Malden Island

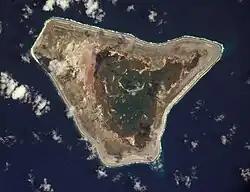
NASA orbital photo of Malden Island (north at top)

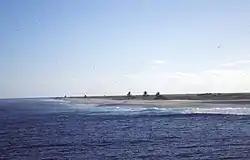
Boat landing on Malden Island with ruins of old settlement

Malden Island, sometimes called Independence Island in the 19th century, is a low, arid, uninhabited atoll in the central Pacific Ocean, about in area. It is one of the Line Islands belonging to the Republic of Kiribati. The lagoon is entirely enclosed by land, though it is connected to the sea by underground channels, and is quite salty.